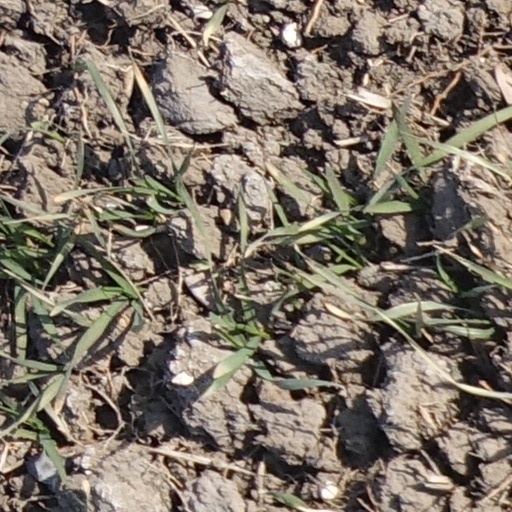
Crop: wheat